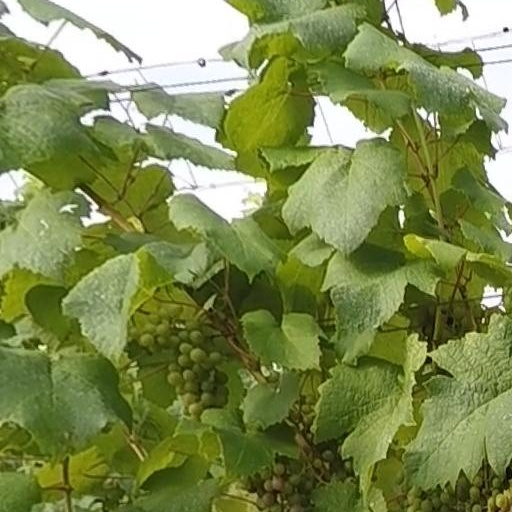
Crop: grape